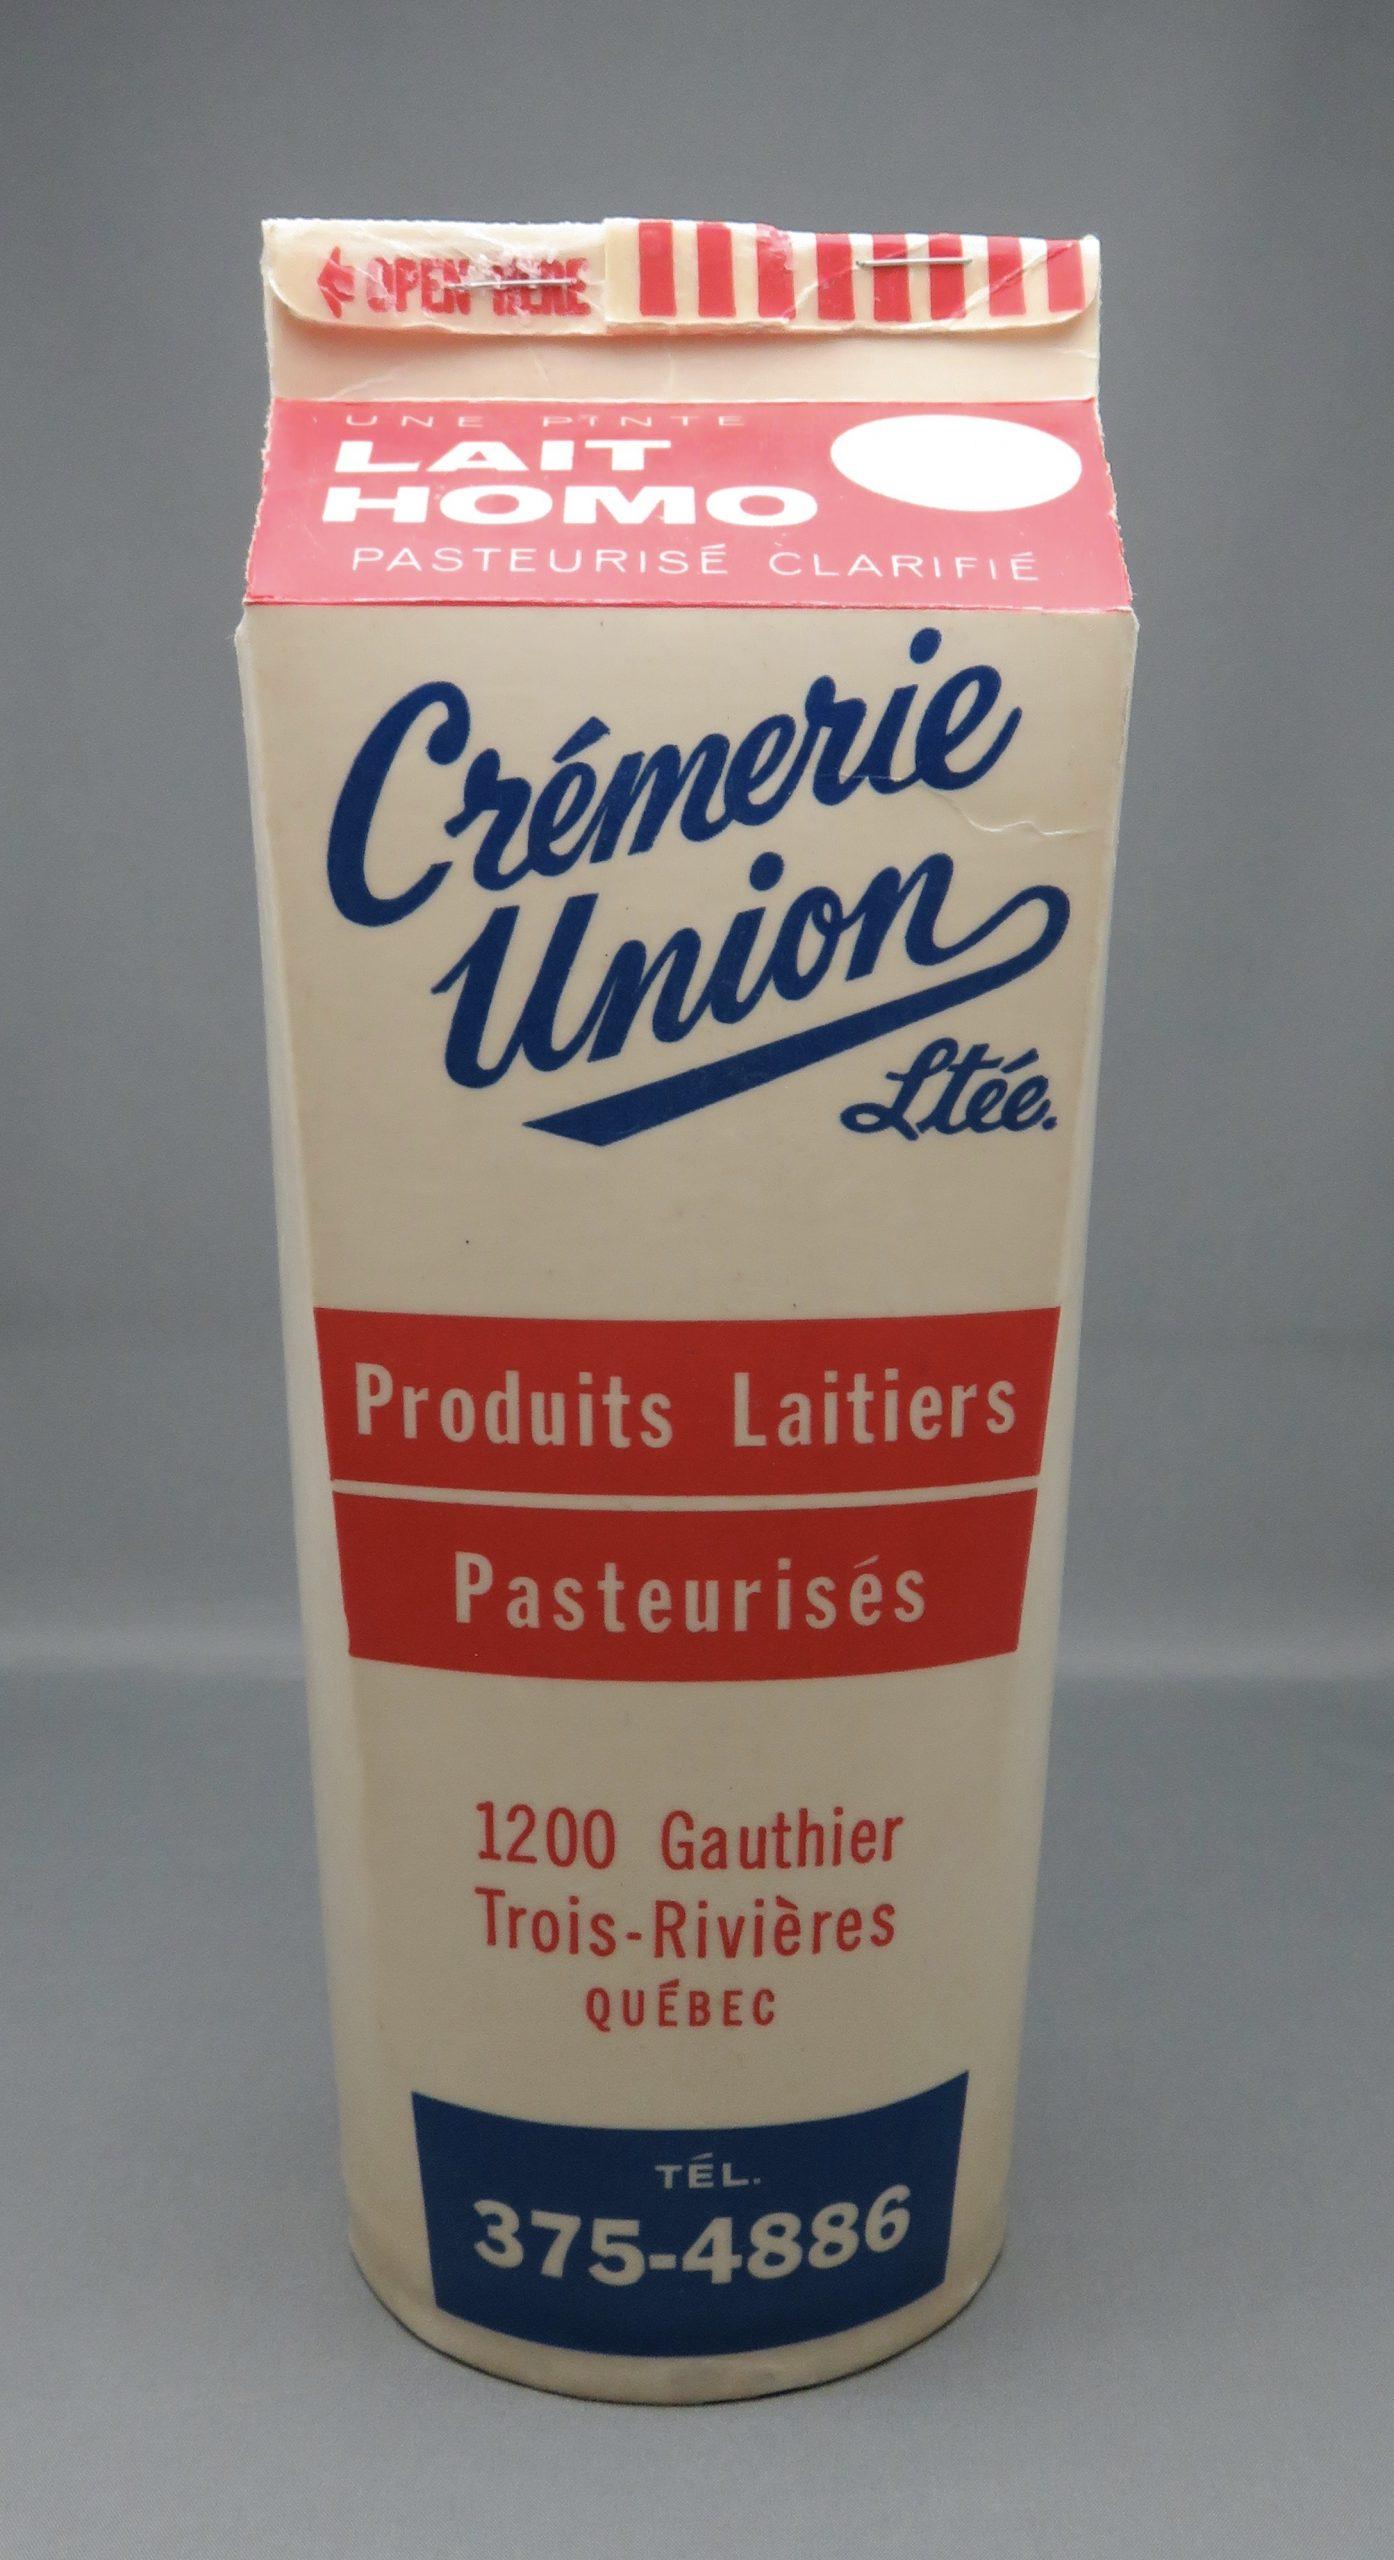
Waste category: cardboard